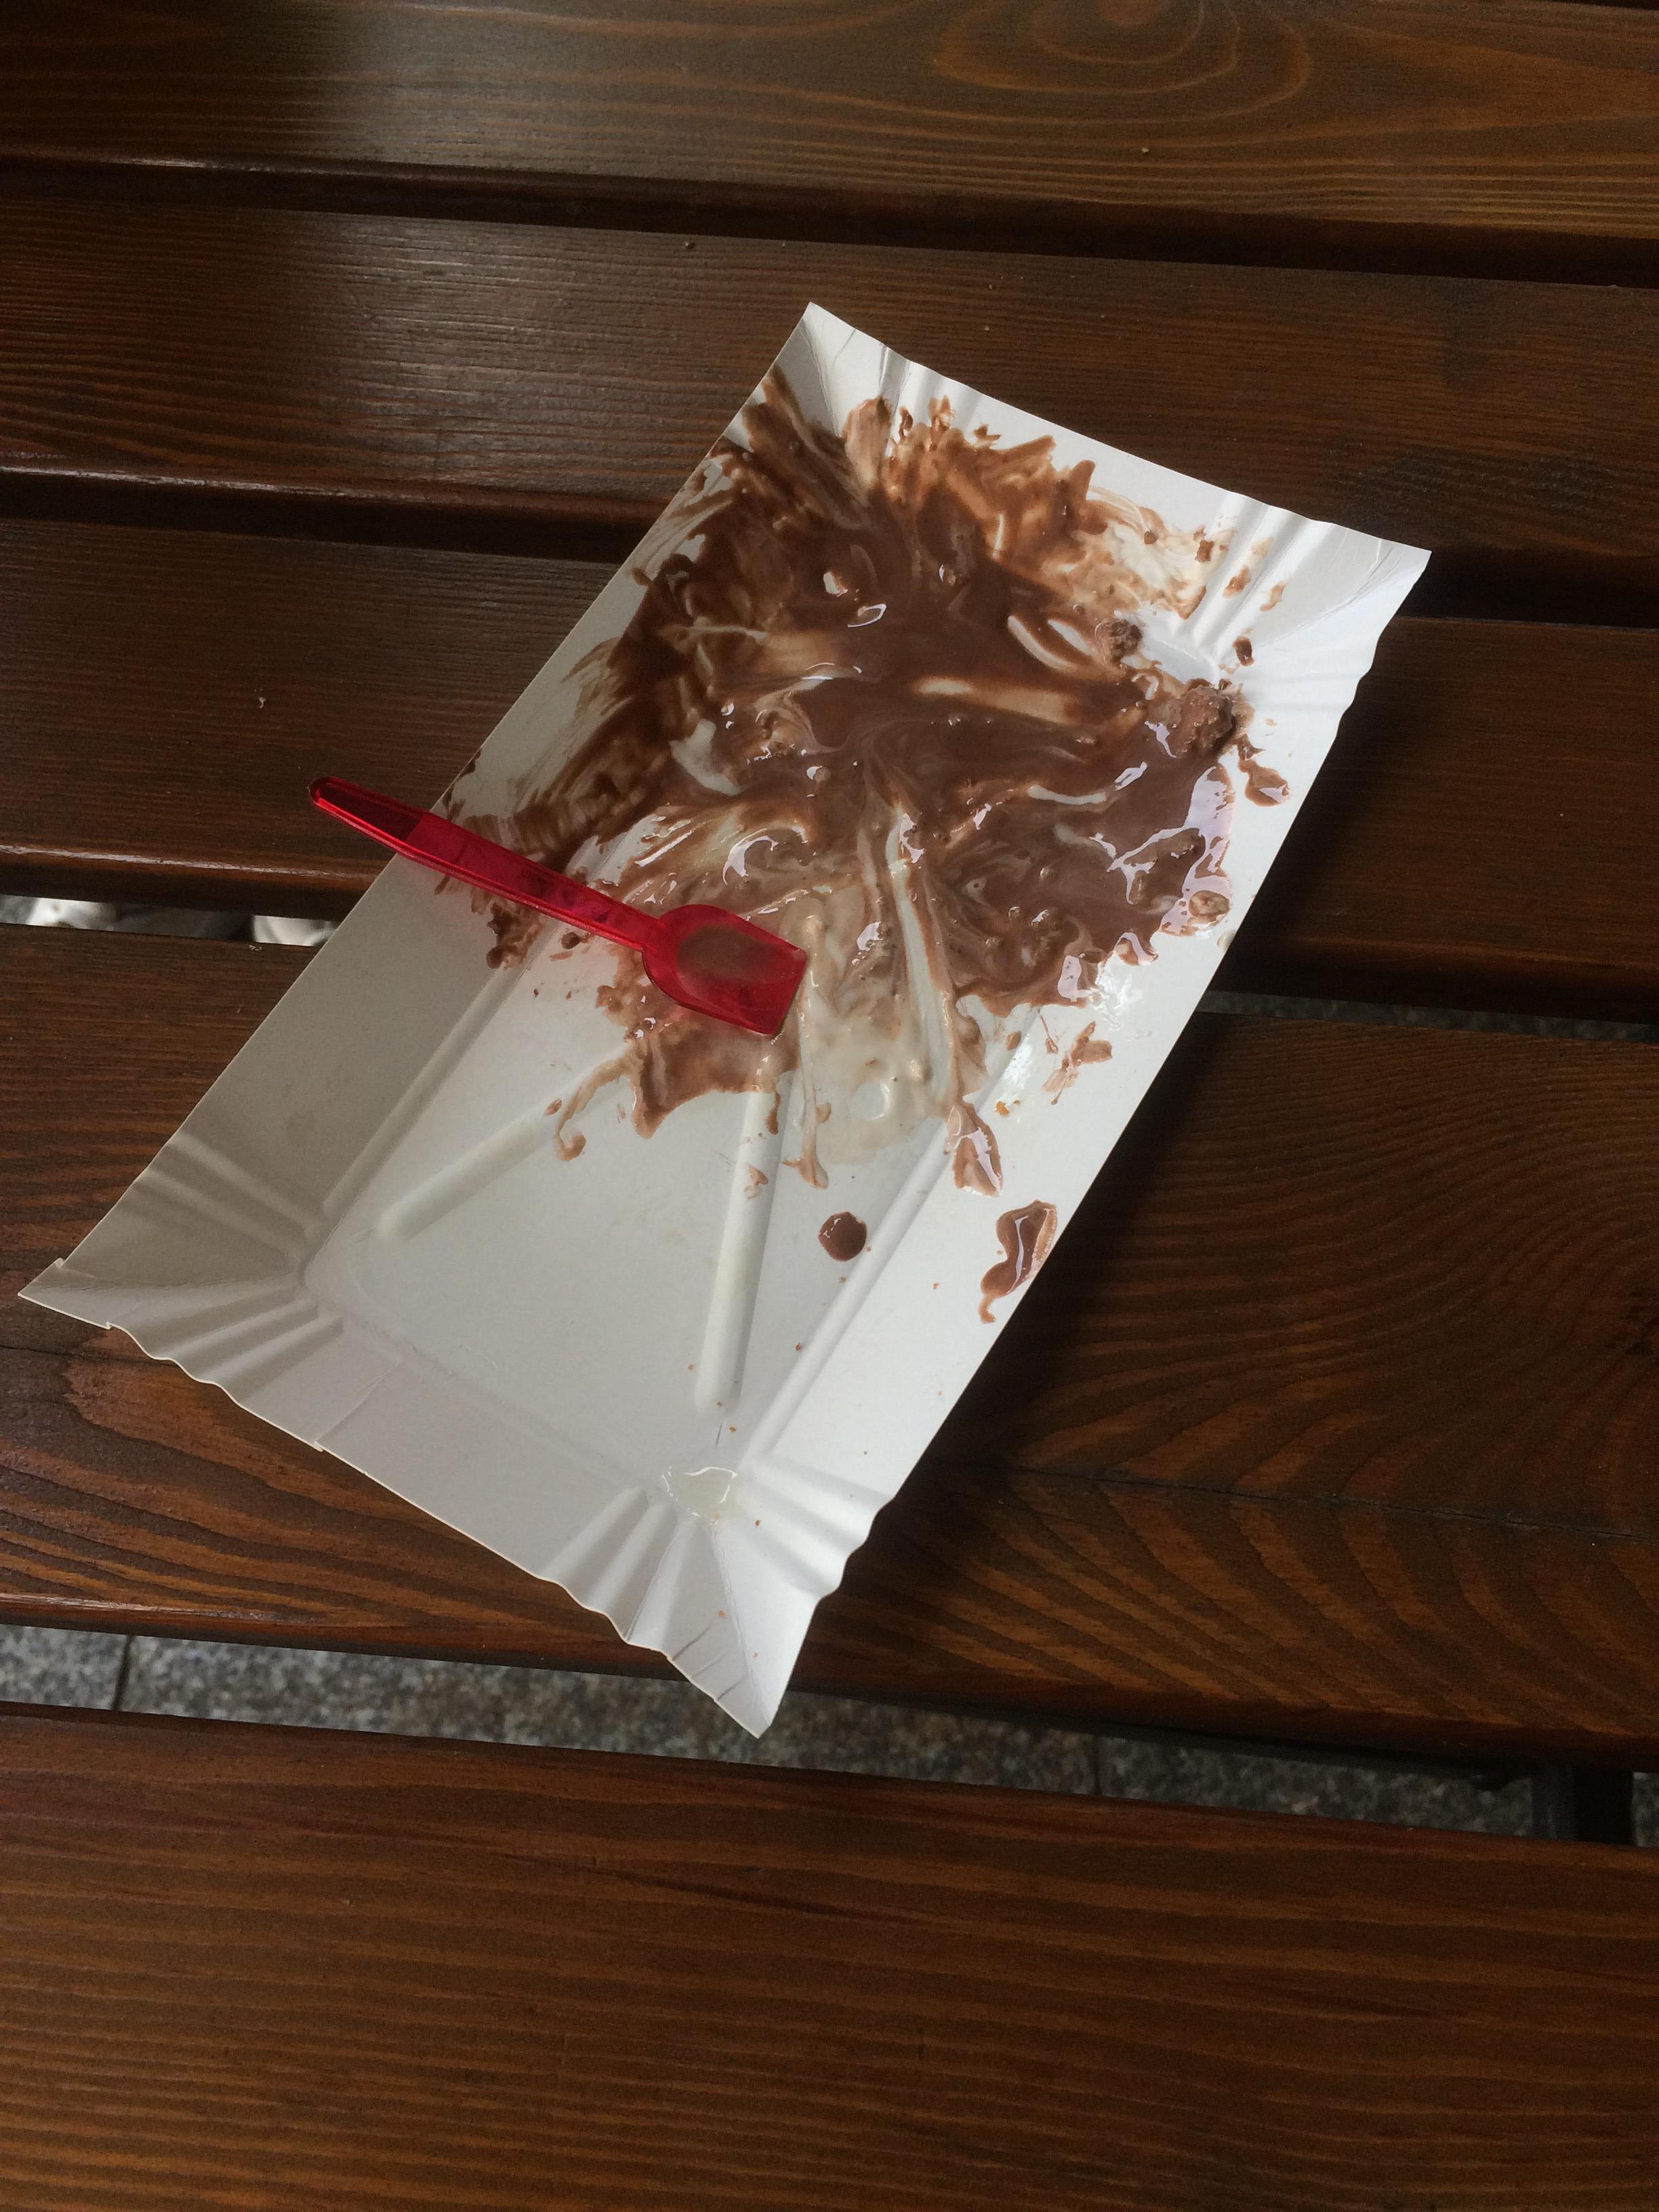
Object: Plastic utensils (Plastic utensils)

Object: Meal carton (Carton)